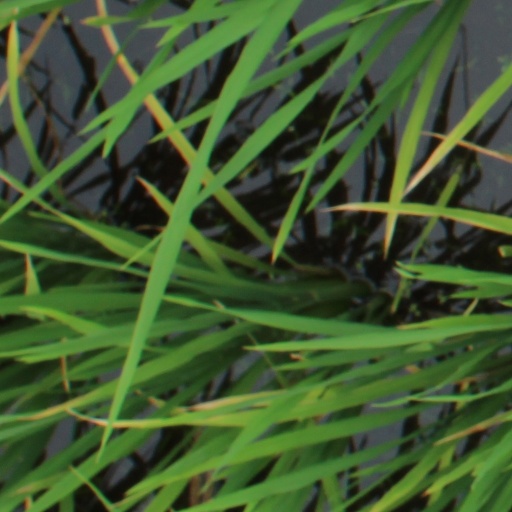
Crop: rice